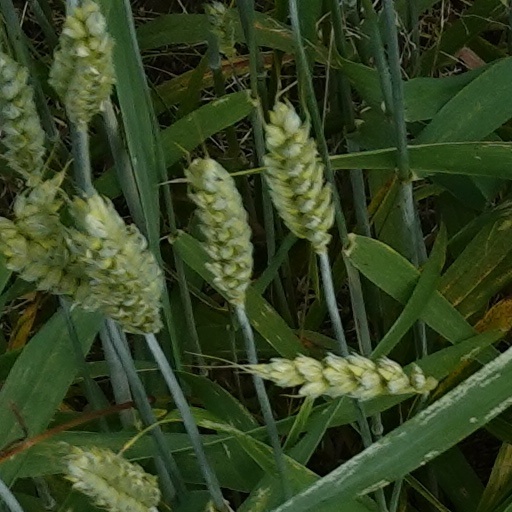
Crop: wheat